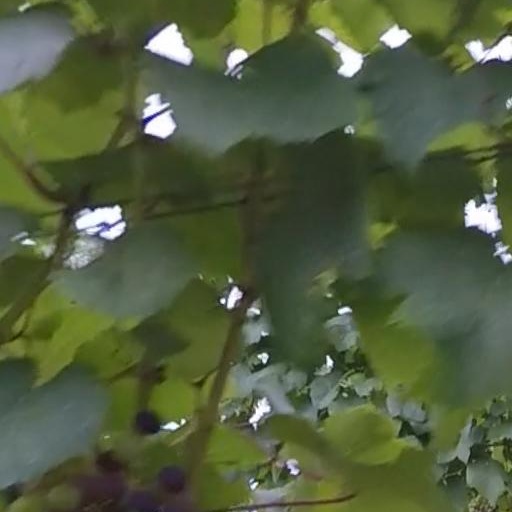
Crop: grape